Bill Brennan (boxer)

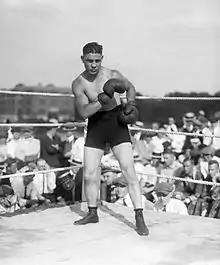
World Middleweight Champion Harry Greb

One of his toughest and best known opponents, Brennan fought Harry Greb four times in 1919, losing three bouts by newspaper decisions, and one on points.